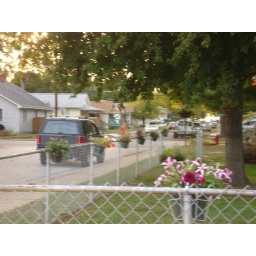
Day 34. Filming of Where's TJ     Josh (orange blob) is standing in the middle of the street shooting the truck